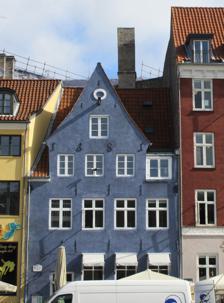
Building: Nyhavn 9
Country: Denmark
Year built: 1681
Building in Copenhagen, Denmark Nyhavn 9 The house seen from the other side of the canal General information Location Copenhagen , Denmark Coordinates 55°40′50.76″N 12°35′19.4″E / 55.6807667°N 12.588722°E / 55.6807667; 12.588722 Completed 1681 Nyhavn 9 is a historic townhouse overlooking the Nyhavn Canal in central Copenhagen , Denmark . It dates back to the 17th century and is one of few buildings along the canal that was not heightened in the 19th century. The building was listed on the Danish Registry of Protected Buildings and Places in 1918. It houses a restaurant on the ground floor. History 17th century The Nyhavn Canal was constructed in 1671-73 to a masterplan created by the Dutch fortification engineer Henrik Ruse . The house at No. 9 was built in 1681, most likely for dock manager ( havnemester ) Christen Christensen. Rüse was for a while among the residents. Another notable former resident is military officer and first director of the Royal Danish Theatre Hans Wilhelm von Warnstedt . The property was listed in Copenhagen's first cadastre of 1689 as No. 5 in St. Ann's East Quarter (Sankt Annæ Øster Kvarter), owned by beer seller ( øltapper ) Anders Thomsen. 18th century No. 5 seen in a detail from Christian Gedde's map of St. Ann's East Quarter, 1757 The property was later owned by sailmaker Andreas Pedersen Sangaard (died 1757). His brother Ole Pedersen Sangaard (died 1759) was a sailmaker at No. 24 (now Nyhavn 45 ).Andreas Pedersen Sangaard was married to Christine Olsdatter Baasted. The property was again listed as No. 5 in the new cadastre of 1756. It belonged to Jens Larsen, a merchant specializing in trade in Iceland . At the time of the 1787 census, No. 5 was home to three households. Rasmus Eschildsen, a skipper, resided in the building with his wife Anna Holmsdatter, their three sons (aged 11 to 18, all of them sailors), a maid and two lodgers. Otto Diederich Hansen, a clerk working for the Class-Lottery , resided in the building with his wife Agnete Rasmus Datter, their 11-year-old daughter Gyde Kirstine, a maid and three lodgers. Johannes Olsen Holm, a ship carpenter, resided in the building with his wife Anna Maria, a 19-year-old daughter from the wife's first marriage, a maid and a lodger. 19th century At the time of the 1801 census, No. 5 was home to two households. Niels Hviding, a bookkeeper, resided in the building with his wife Ide Nørager, their three children (aged six to 10), the wife's 70-year-old mother and 27-year-old sister and one maid. Terkild Rasmussen Hem, a grocer ( spækhøker ), resided in the building with his wife Johanne Christensdatter. In the new cadastre of 1806, the property was again listed as No. 5. It was at that time  owned by Frederik Chrisitan Rømer, a sugar manufacturer, who also owned the adjacent building at No. 6 (now Nyhavn 11) . Hotel Stevns Bladkompagniet, a publishing house, was based in the building from 1822. At the time of the 1834 census, No. 5 was home to three households. Christian Sørensen, the proprietor of a tavern on the ground floor, resided in the associated dwelling with his wife Ane Niels Datter, two nieces (aged 19 and 29), a 14-year-old boy and two maids. Kristine Frederiche Flensburg, a 30-year-old widow with a pension and means, resided on the first floor with her 33-year-old brother Niels Larsen Berg (a first mate, skibsfører ), her 11-year-old foster daughter Jensine Bolette Flensburg and one maid. Niels Grønbek Rademacher, a 22-year-old miller, resided alone on the second floor. Nyhavn 9 seen on one of Berggreen's block plans of St. Ann's East Quarter At the time of the 1840 census, No. 5 was home to just seven people. Lorentze Thalia Theresia Thygesen (mée Selmer), widow of justitsråd and bank manager Aksel Møller Thygesen (1763-1818), resided on the first floor with the 40-year-old unmarried woman Susanne Jacobine Selmer, a housekeeper, a female cook and two maids. Matthias Fries, a 28-year-old teacher at the Royal Danish Naval Academy , resided alone on the second floor. The basement and ground floor was for many years operated as a guesthouse and tavern under the name Hotel Stevns. It was later replaced by an entertainment venue called Safari and then Nyhavnskroen. The Danish operations of a German bank and insurance company was in 1900 based in the building. 20th century Kjøbenhavns fødevare Compagnie's ship and building seen in a photograph by Peter Elfelt , 1909 A branch of a German bank was by 1900 based in the building. It was later succeeded by Kjøbenhavns fødevare Compagnie, a food company. The company sold fresh fish from a ship berthed in the canal in front of the building. Erik Gyldenkrone-Rysensteen, an 11th generation descendant of Henrik Rysensten, acquired Nyhavn 11 in 1981. He had purchased the schooner Isefjord and operated it as a restaurant ship on the Øresund from the premises. Architecture Nyhavn 5-15 Nyhavn 9 is a typical canal house. It was not, unlike many other buildings along the canal, heightened in the 19th century. The complex also comprises a side wing that extends from the rear side of the building, a cross wing that separates two consecutive courtyards and a rear wing. It was listed on the Danish Registry of Protected Buildings and Places in 1918. Today The property has since 1982 been owned by Christel Windfeld-Lund. She does not herself live in the building. Restaurant Leonora Christine is based in the cellar. References